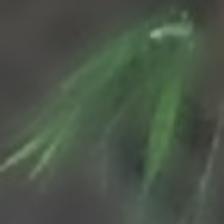
Label: clustered